Norm Nixon

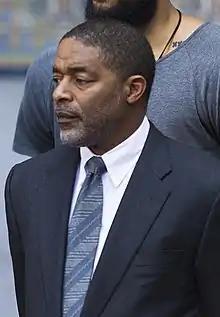
Nixon in 2014

Norman Ellard Nixon (born October 11, 1955) is an American former professional basketball player who played for the Los Angeles Lakers and the San Diego/Los Angeles Clippers of the National Basketball Association (NBA). He also played with Scavolini Pesaro in Italy. Nicknamed "Stormin' Norman", he is a two-time NBA All-Star. He won two NBA championships with the Lakers in 1980 and 1982, at the beginning of their Showtime era.